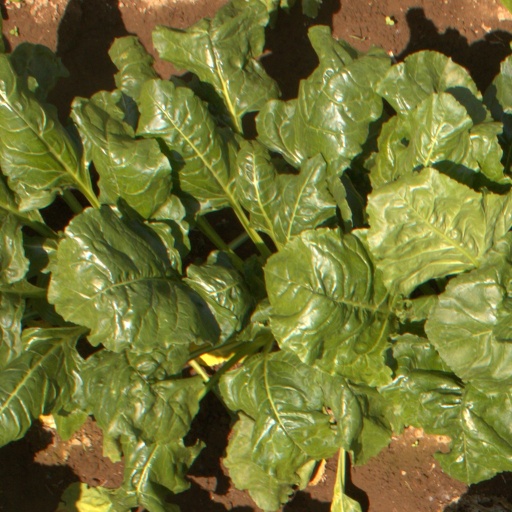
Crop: sugar beet